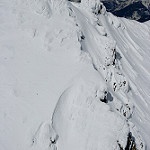
Scene: Outdoor